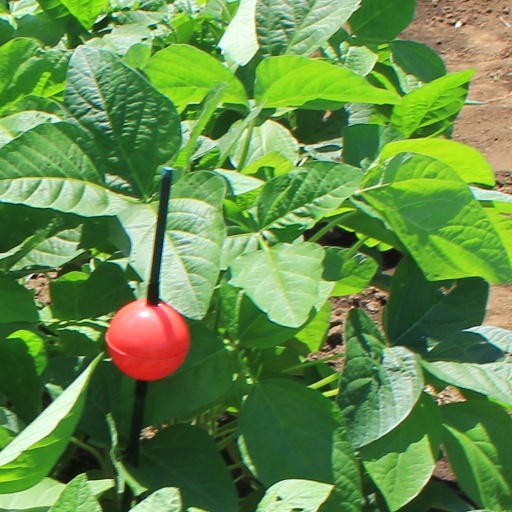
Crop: soybean